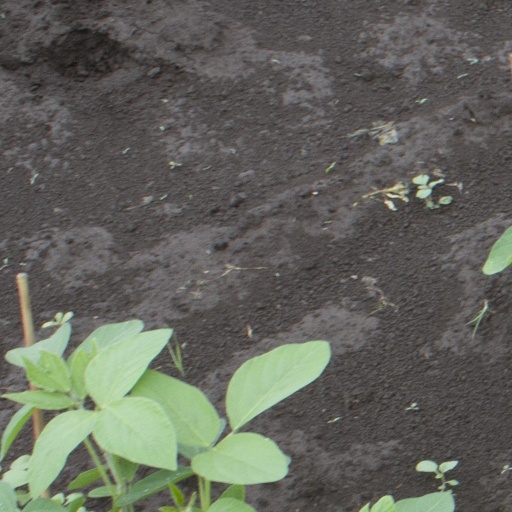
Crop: soybean